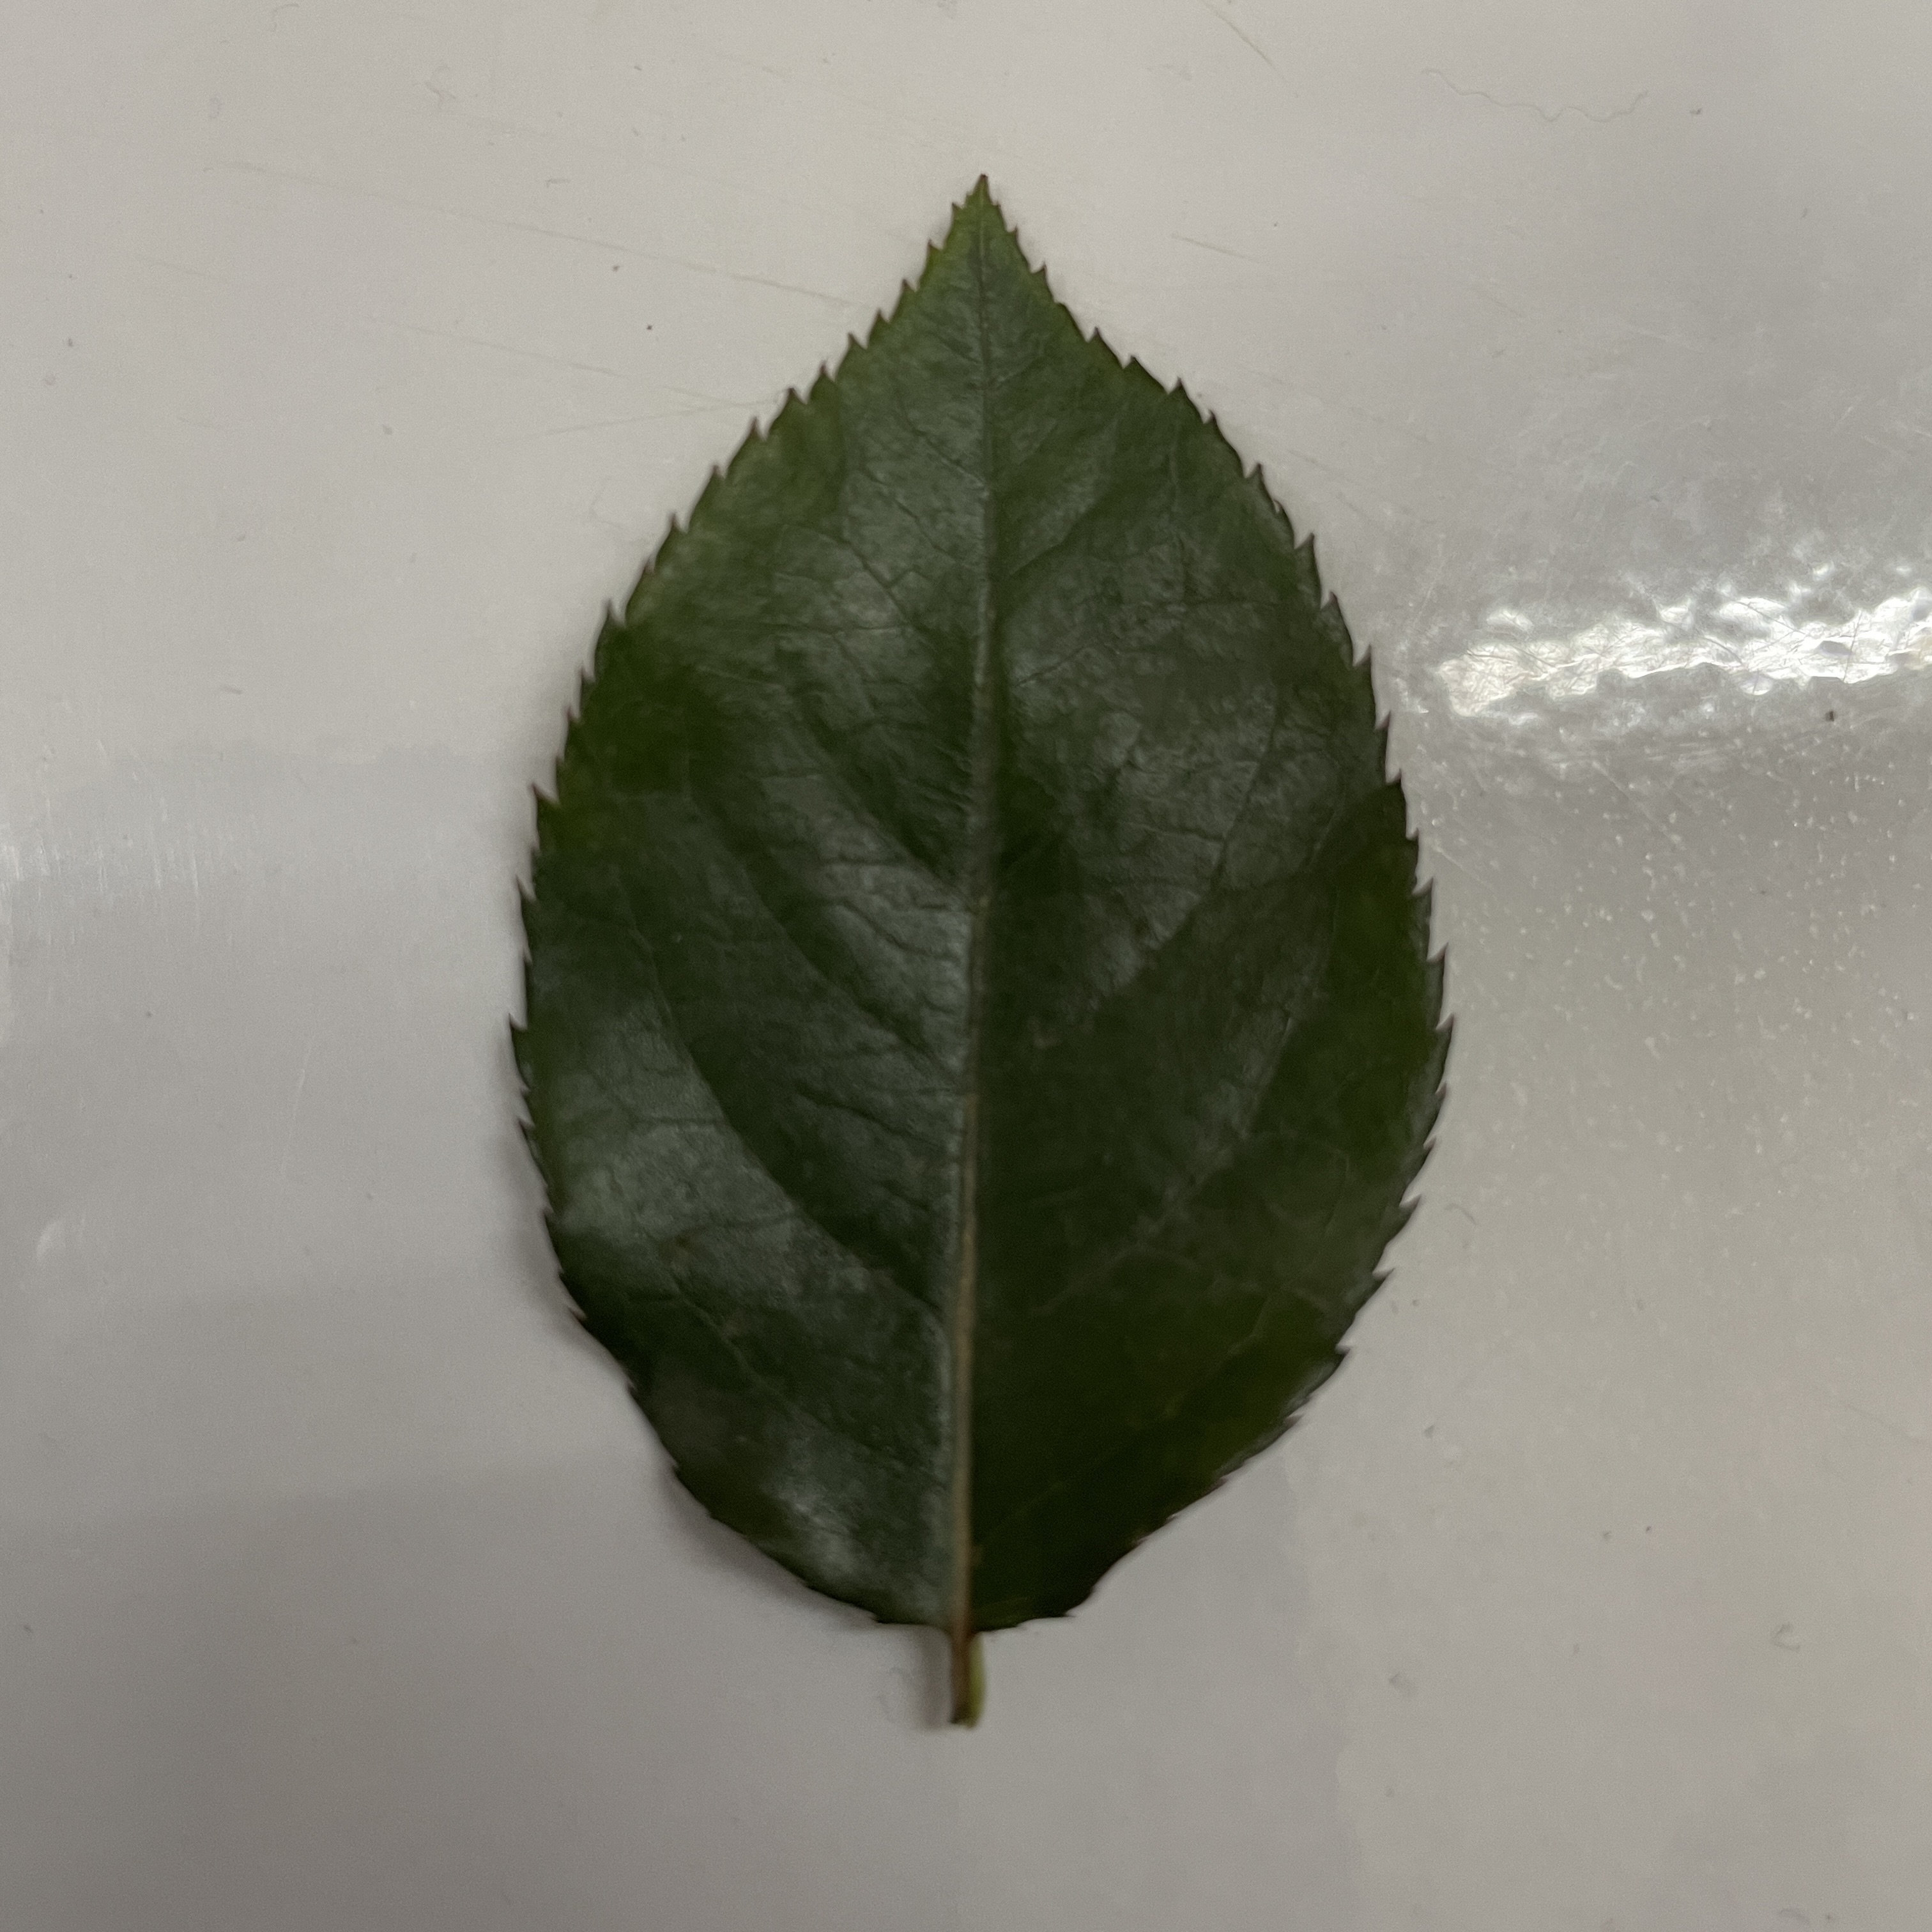
Label: Healthy Leaf